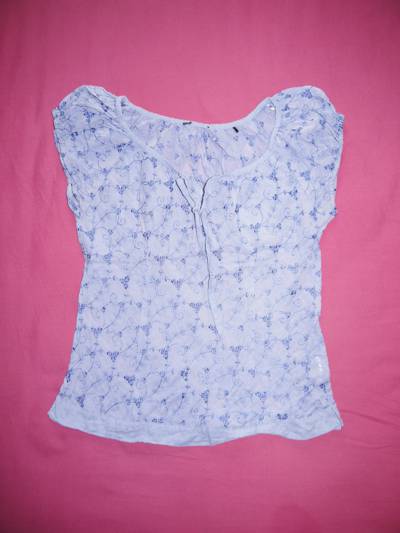
Waste category: clothes